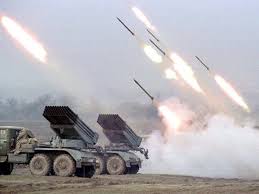
Label: Self Propelled Artillery